Philip C. Johnson Jr.

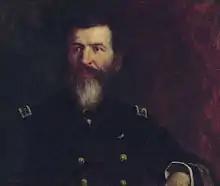
Portrait of Johnson as a captain in 1876 by his brother Eastman Johnson

From 1871 to 1874, Johnson returned to the Office of Coast Survey, commanding the survey ship "Hassler". He was promoted to captain on 14 June 1874 and given command of the screw sloop in the South Pacific Squadron. From 1875 to 1876, Johnson commanded the steam sloop in the South Pacific Squadron. From 1877 to 1881, he was captain of the yard at the Mare Island Navy Yard.